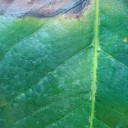
Label: Phoma